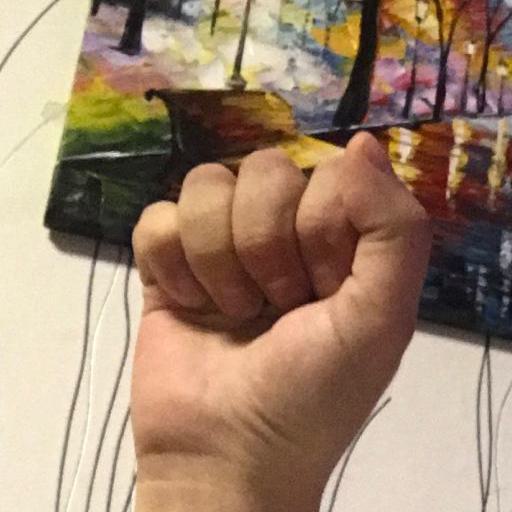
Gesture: fist